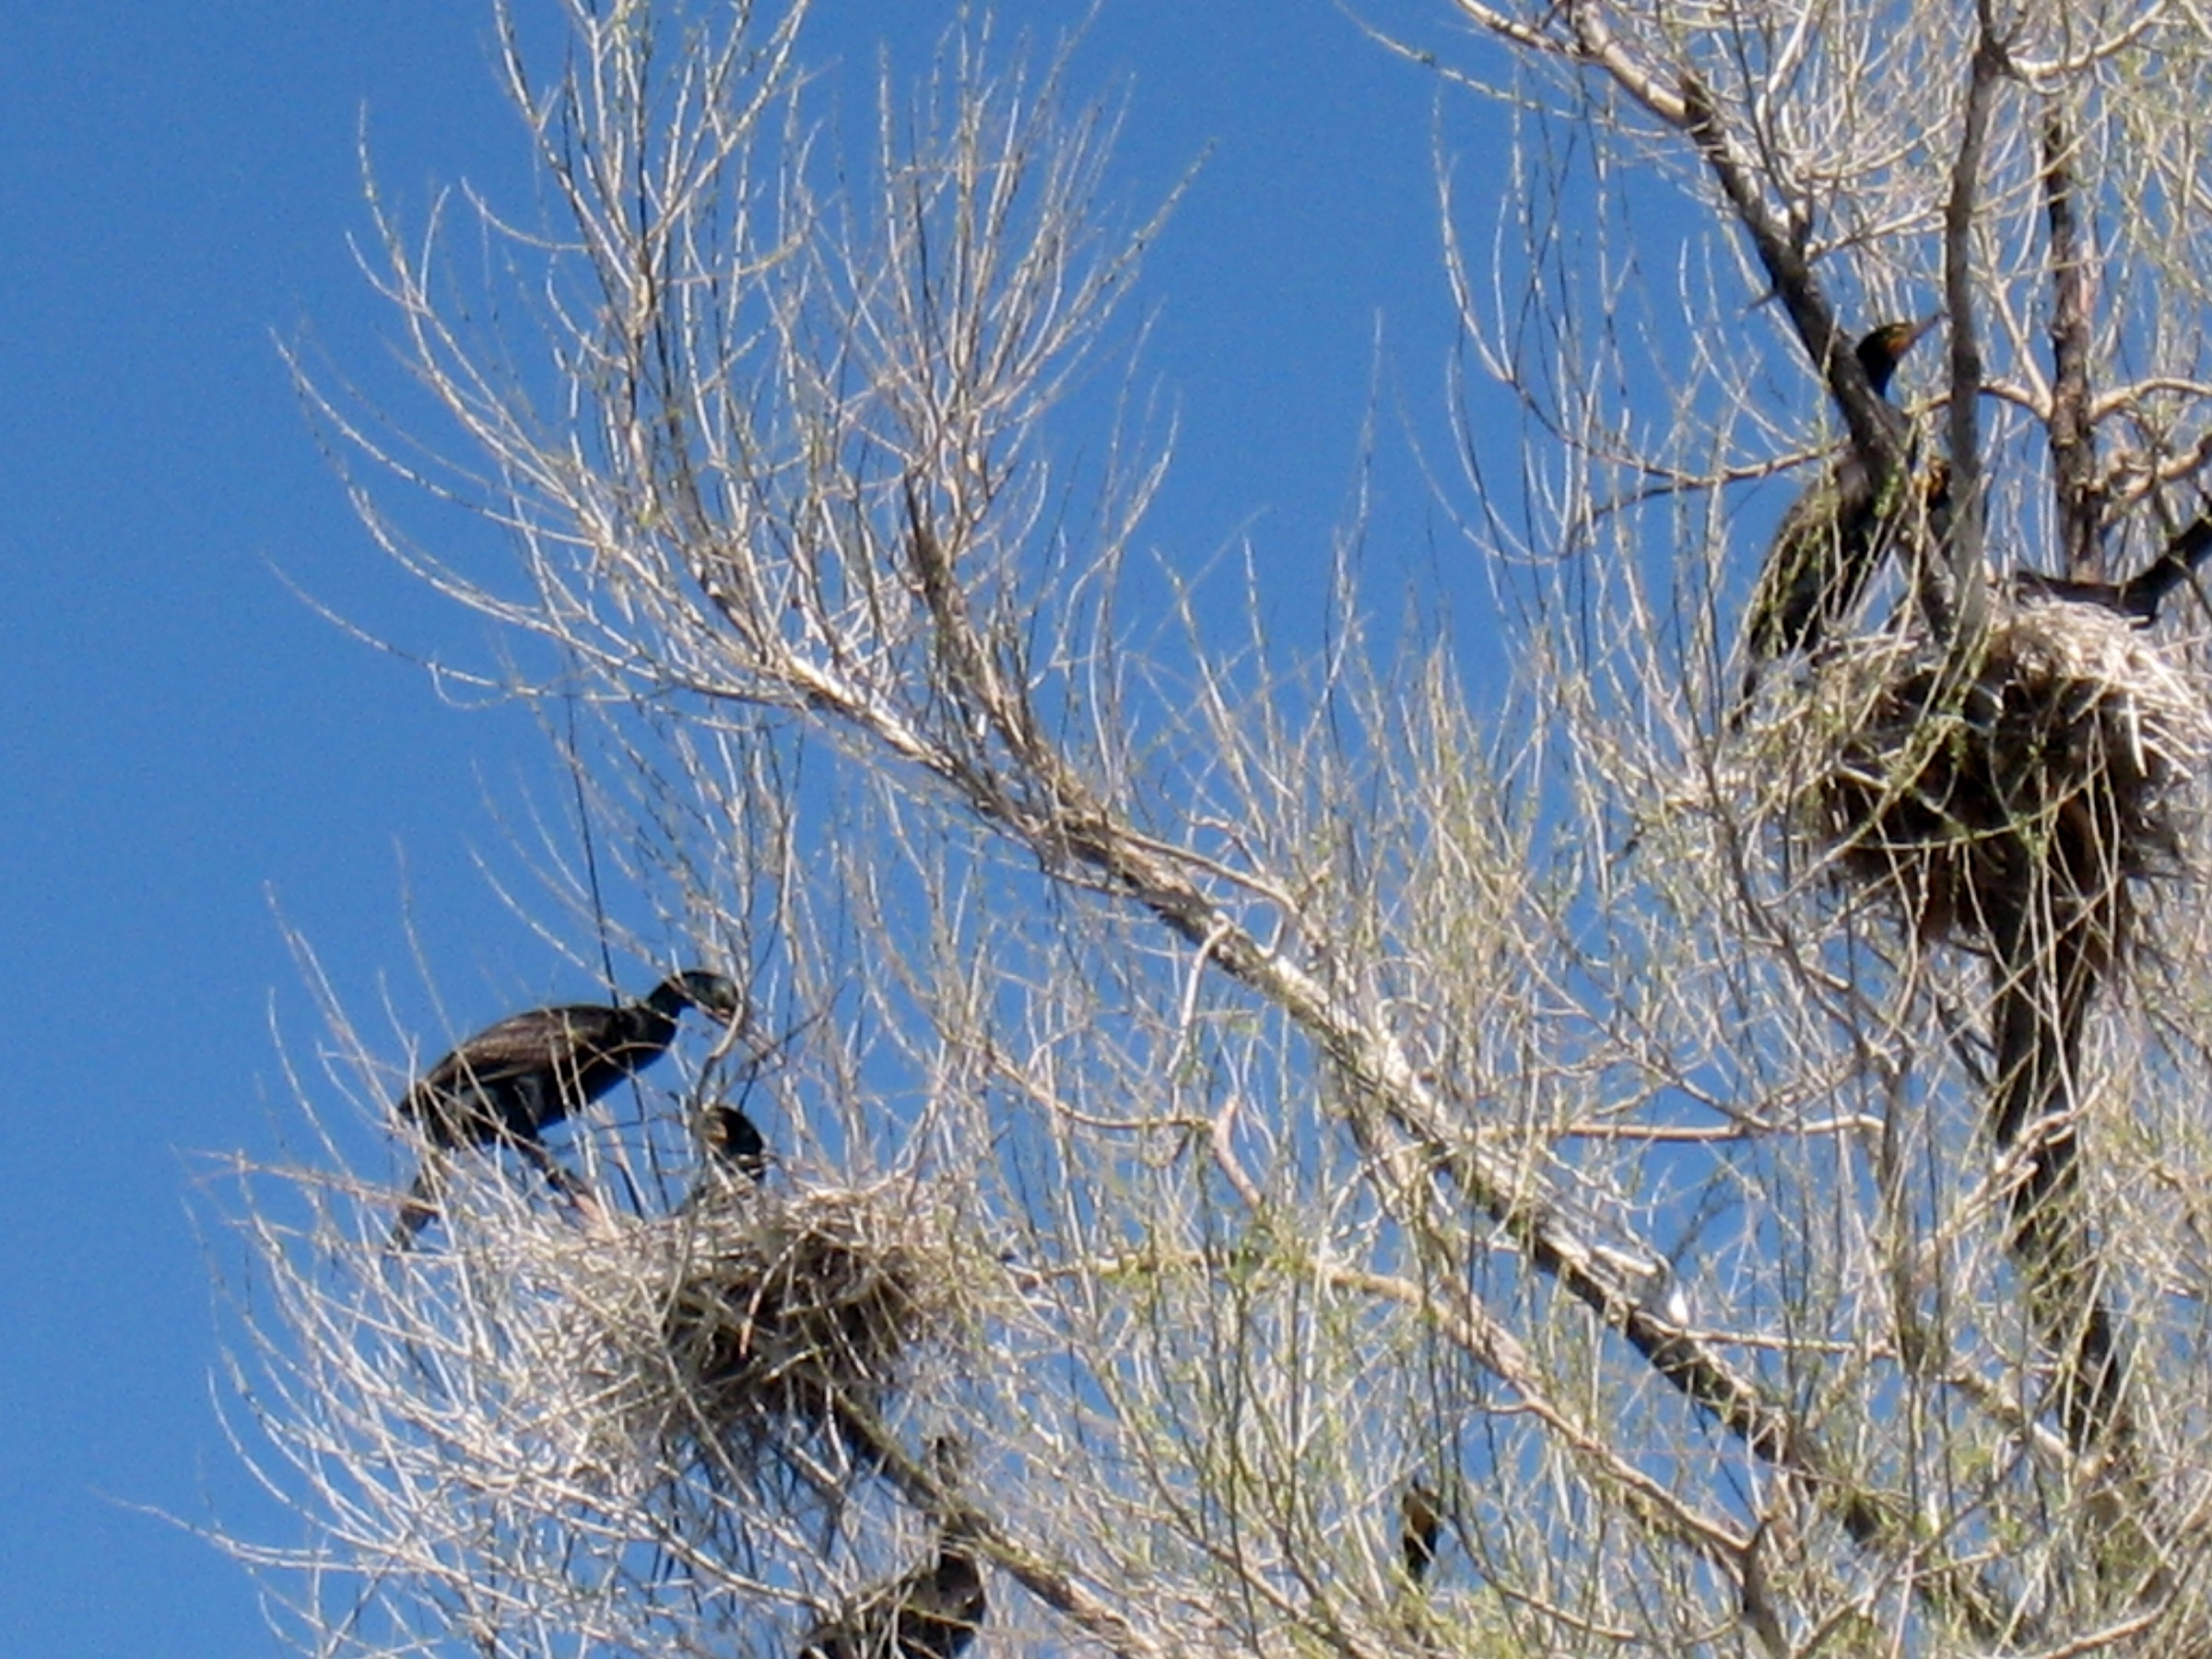
tree, grass, branch, snow, winter, bird, flower, frost, wildlife, spring, kayak, season, arizona, grass family, perching bird